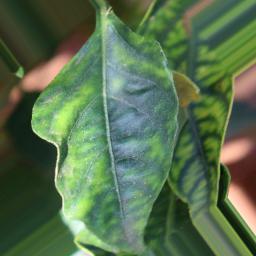
Label: nutritional